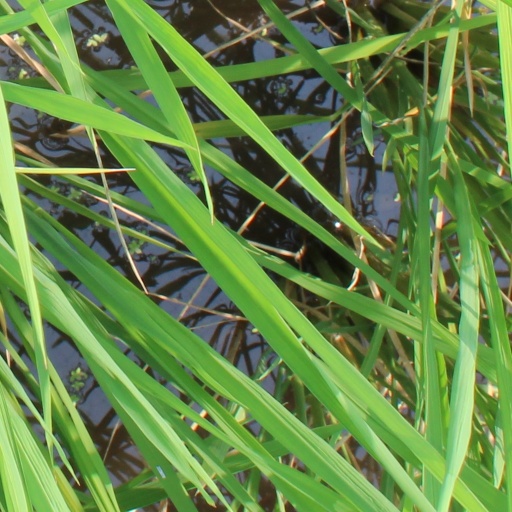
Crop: rice